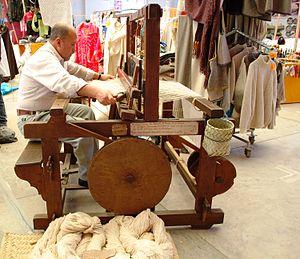
Les textiles mexicains sont le fruit d'une longue histoire, remontant au moins à -1400. Avant la période hispanique, les fibres végétales utilisées provenaient principalement du yucca, du palmier ou de plantes succulentes, ainsi que du coton dans les plaines du sud au climat plus chaud. Après la chute de l'Empire aztèque, les espagnols amènent avec eux de nouvelles matières premières, comme la soie et la laine, ainsi que des techniques européennes comme l'utilisation du métier à tisser. Les styles vestimentaires changent aussi significativement. Les tissus sont produits dans des ateliers ou de façon domestique jusqu'à l'époque de Porfirio Díaz, qui correspond à la mécanisation du tissage, apportée par les français. De nos jours, les textiles pour l'habillement ou d'autres applications sont fabriqués industriellement ou par des artisans. Les produits encore fabriqués à la main comptent notamment des vêtements pré-hispaniques comme des huipils ou des sarapes, souvent brodés. Les habits, les tapis et d'autres pièces sont faits à partir de fibres et de teintures naturelles.